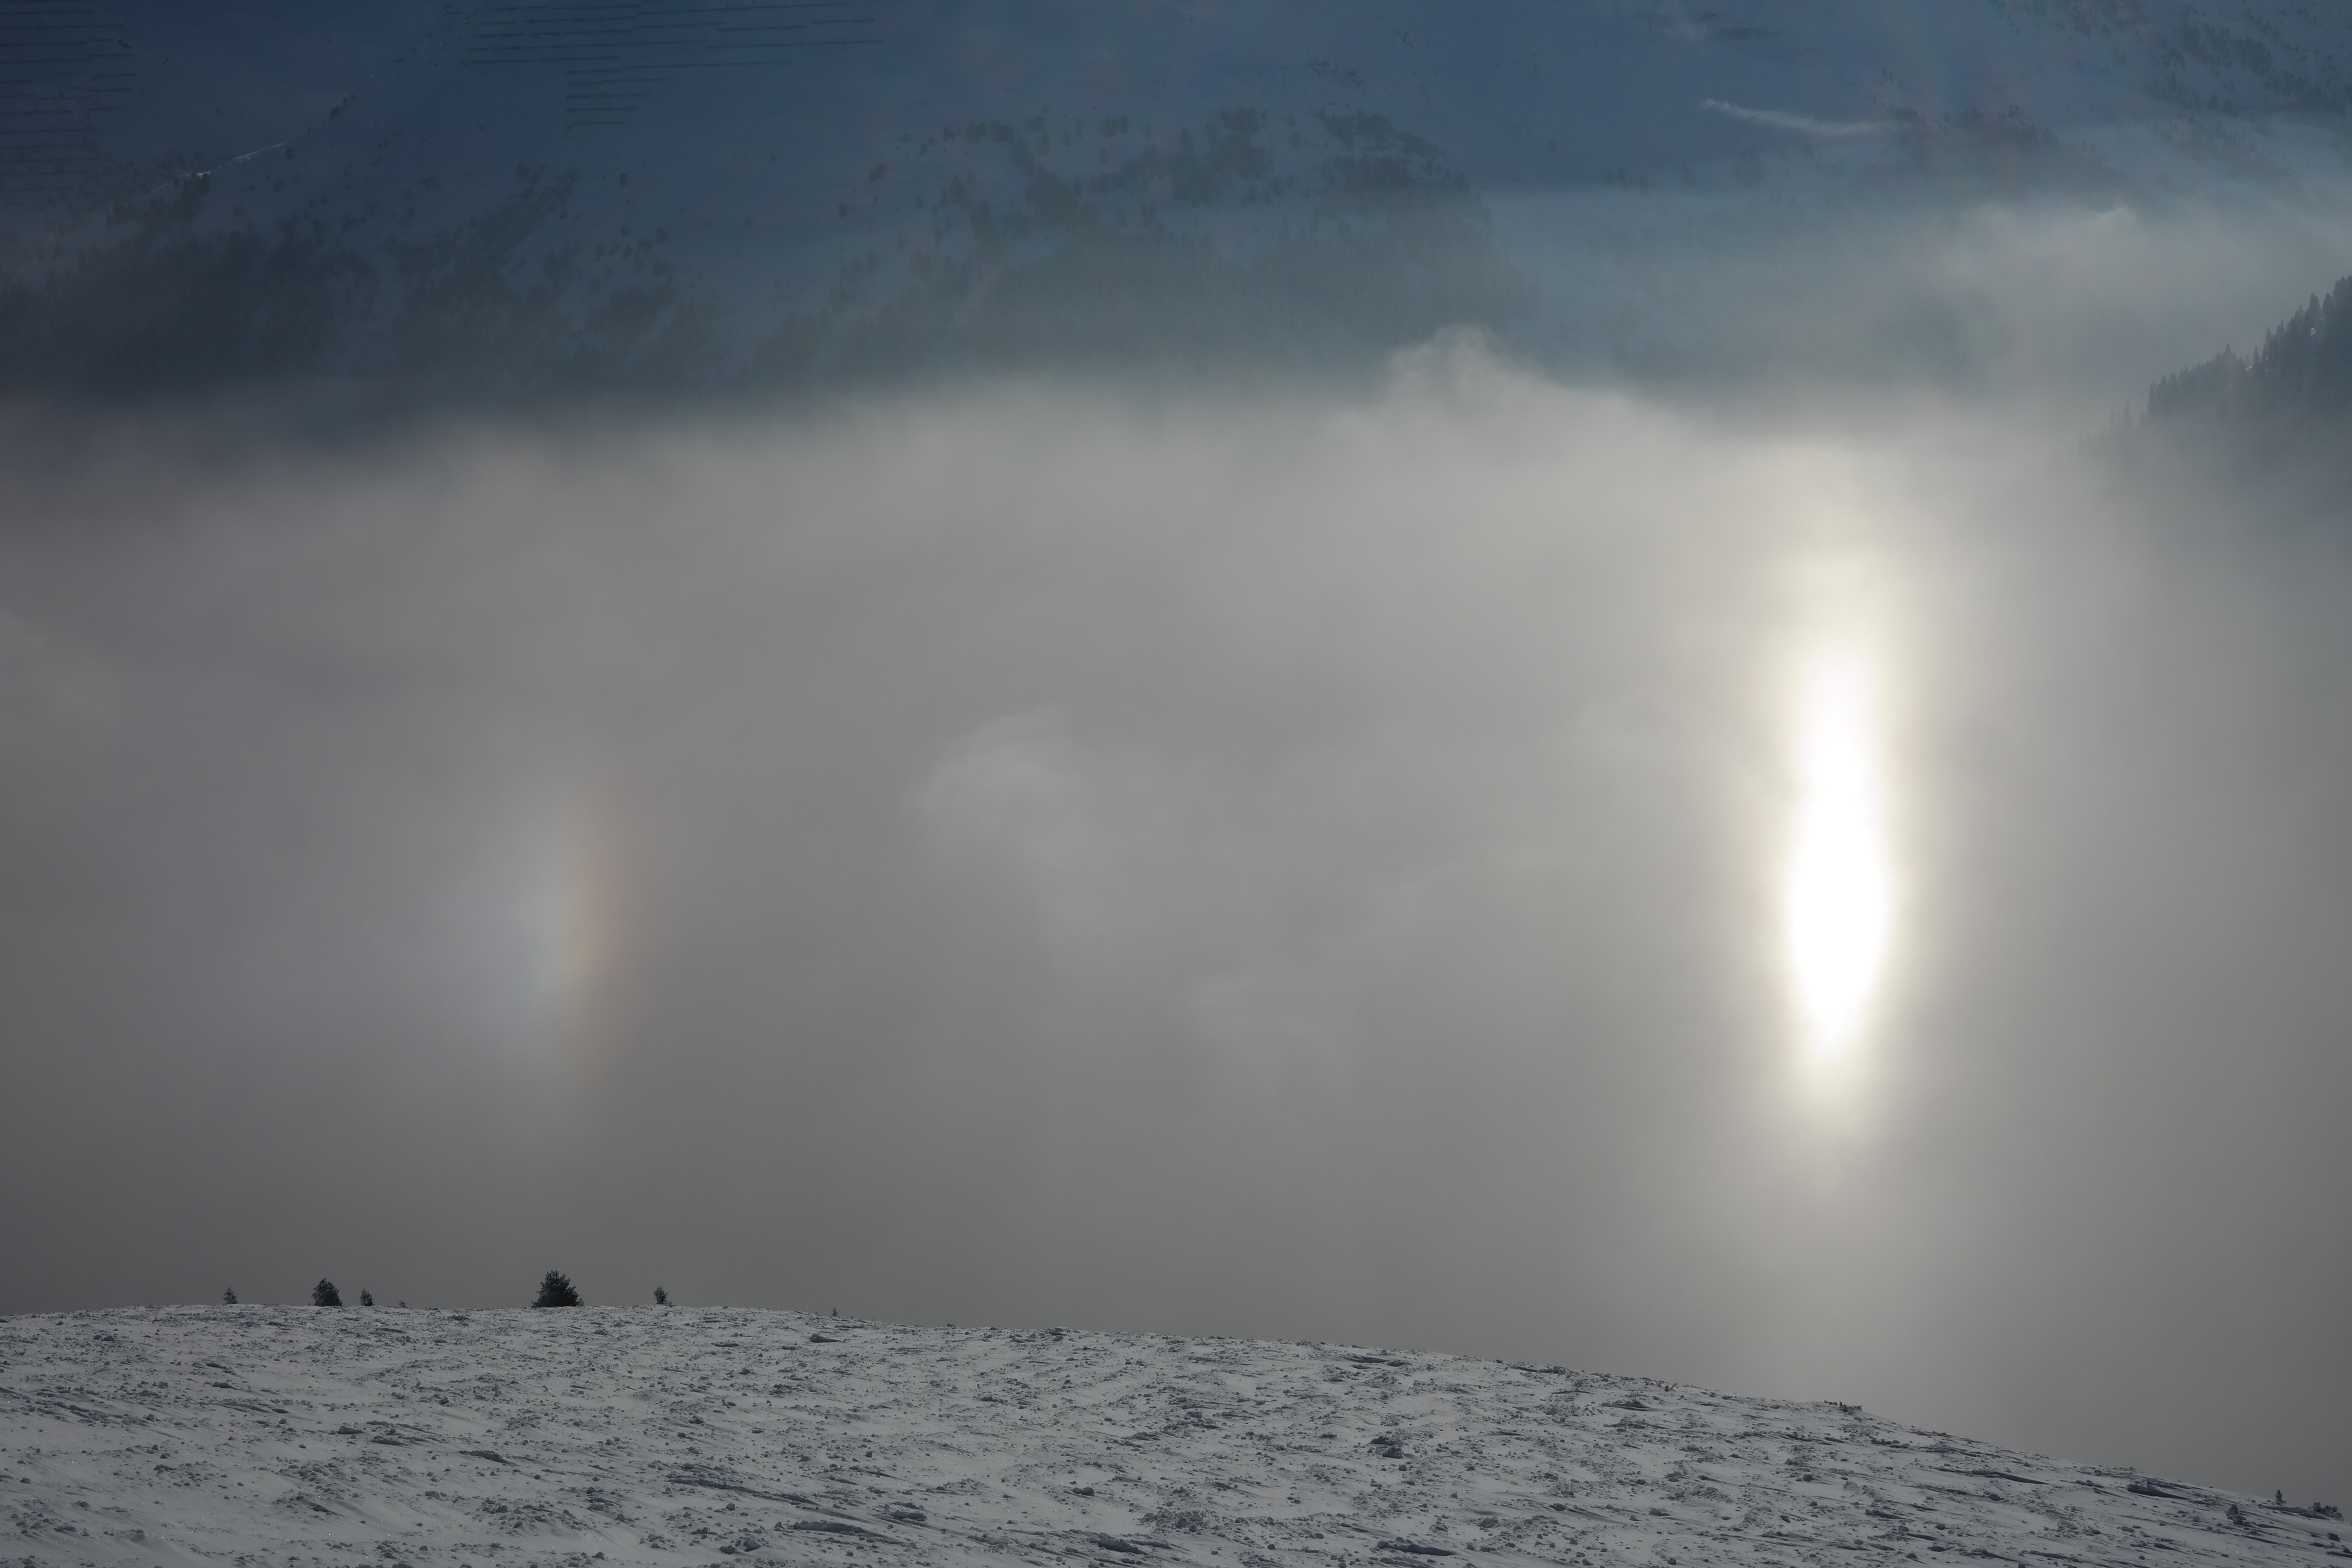
mountain, snow, cold, winter, cloud, sun, fog, mist, sunlight, morning, atmosphere, reflection, weather, sundog, freezing, astronomical object, atmospheric phenomenon, atmosphere of earth, geological phenomenon, double sun